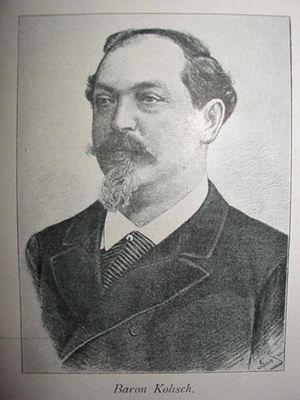
Le baron Ignaz von Kolisch ou Kolisch Ignác báró est un homme d'affaires, un journaliste et un maître du jeu d'échecs d'origine juive hongroise. Il remporta le tournoi international d'échecs de Paris en 1867 devant Szymon Winawer et Wilhelm Steinitz.